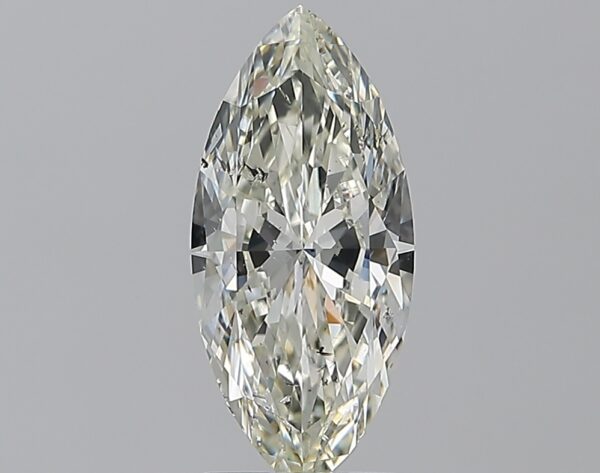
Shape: marquise
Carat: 1.51
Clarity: SI2
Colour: J
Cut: EX
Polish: EX
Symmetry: VG
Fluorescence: ST
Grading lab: GIA
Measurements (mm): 12.63 x 5.77 x 3.35